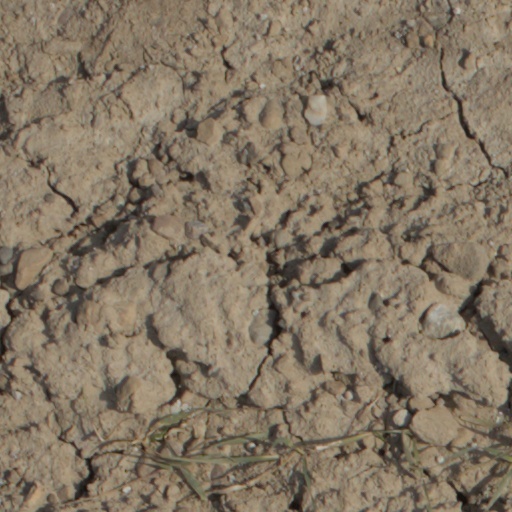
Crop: wheat